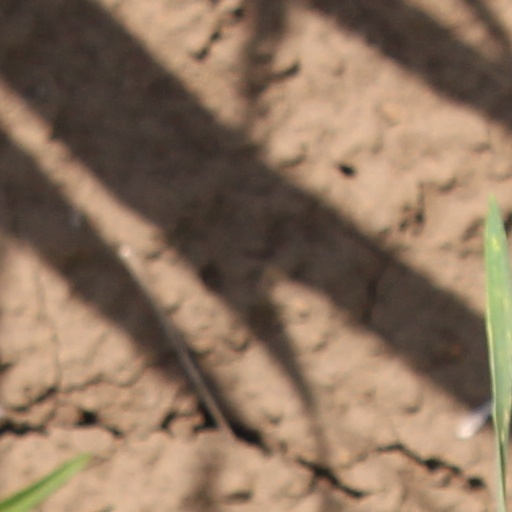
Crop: wheat